Madame Roland

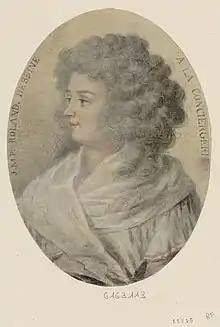
Madame Roland in the Conciergerie, shortly before her execution

Marie-Jeanne "Manon" Roland de la Platière (Paris, March 17, 1754 – Paris, November 8, 1793), born Marie-Jeanne Phlipon, and best known under the name Madame Roland was a French revolutionary, salonnière and writer. Her letters and memoirs became famous for recording the state of mind that conditioned the events leading to the revolution.